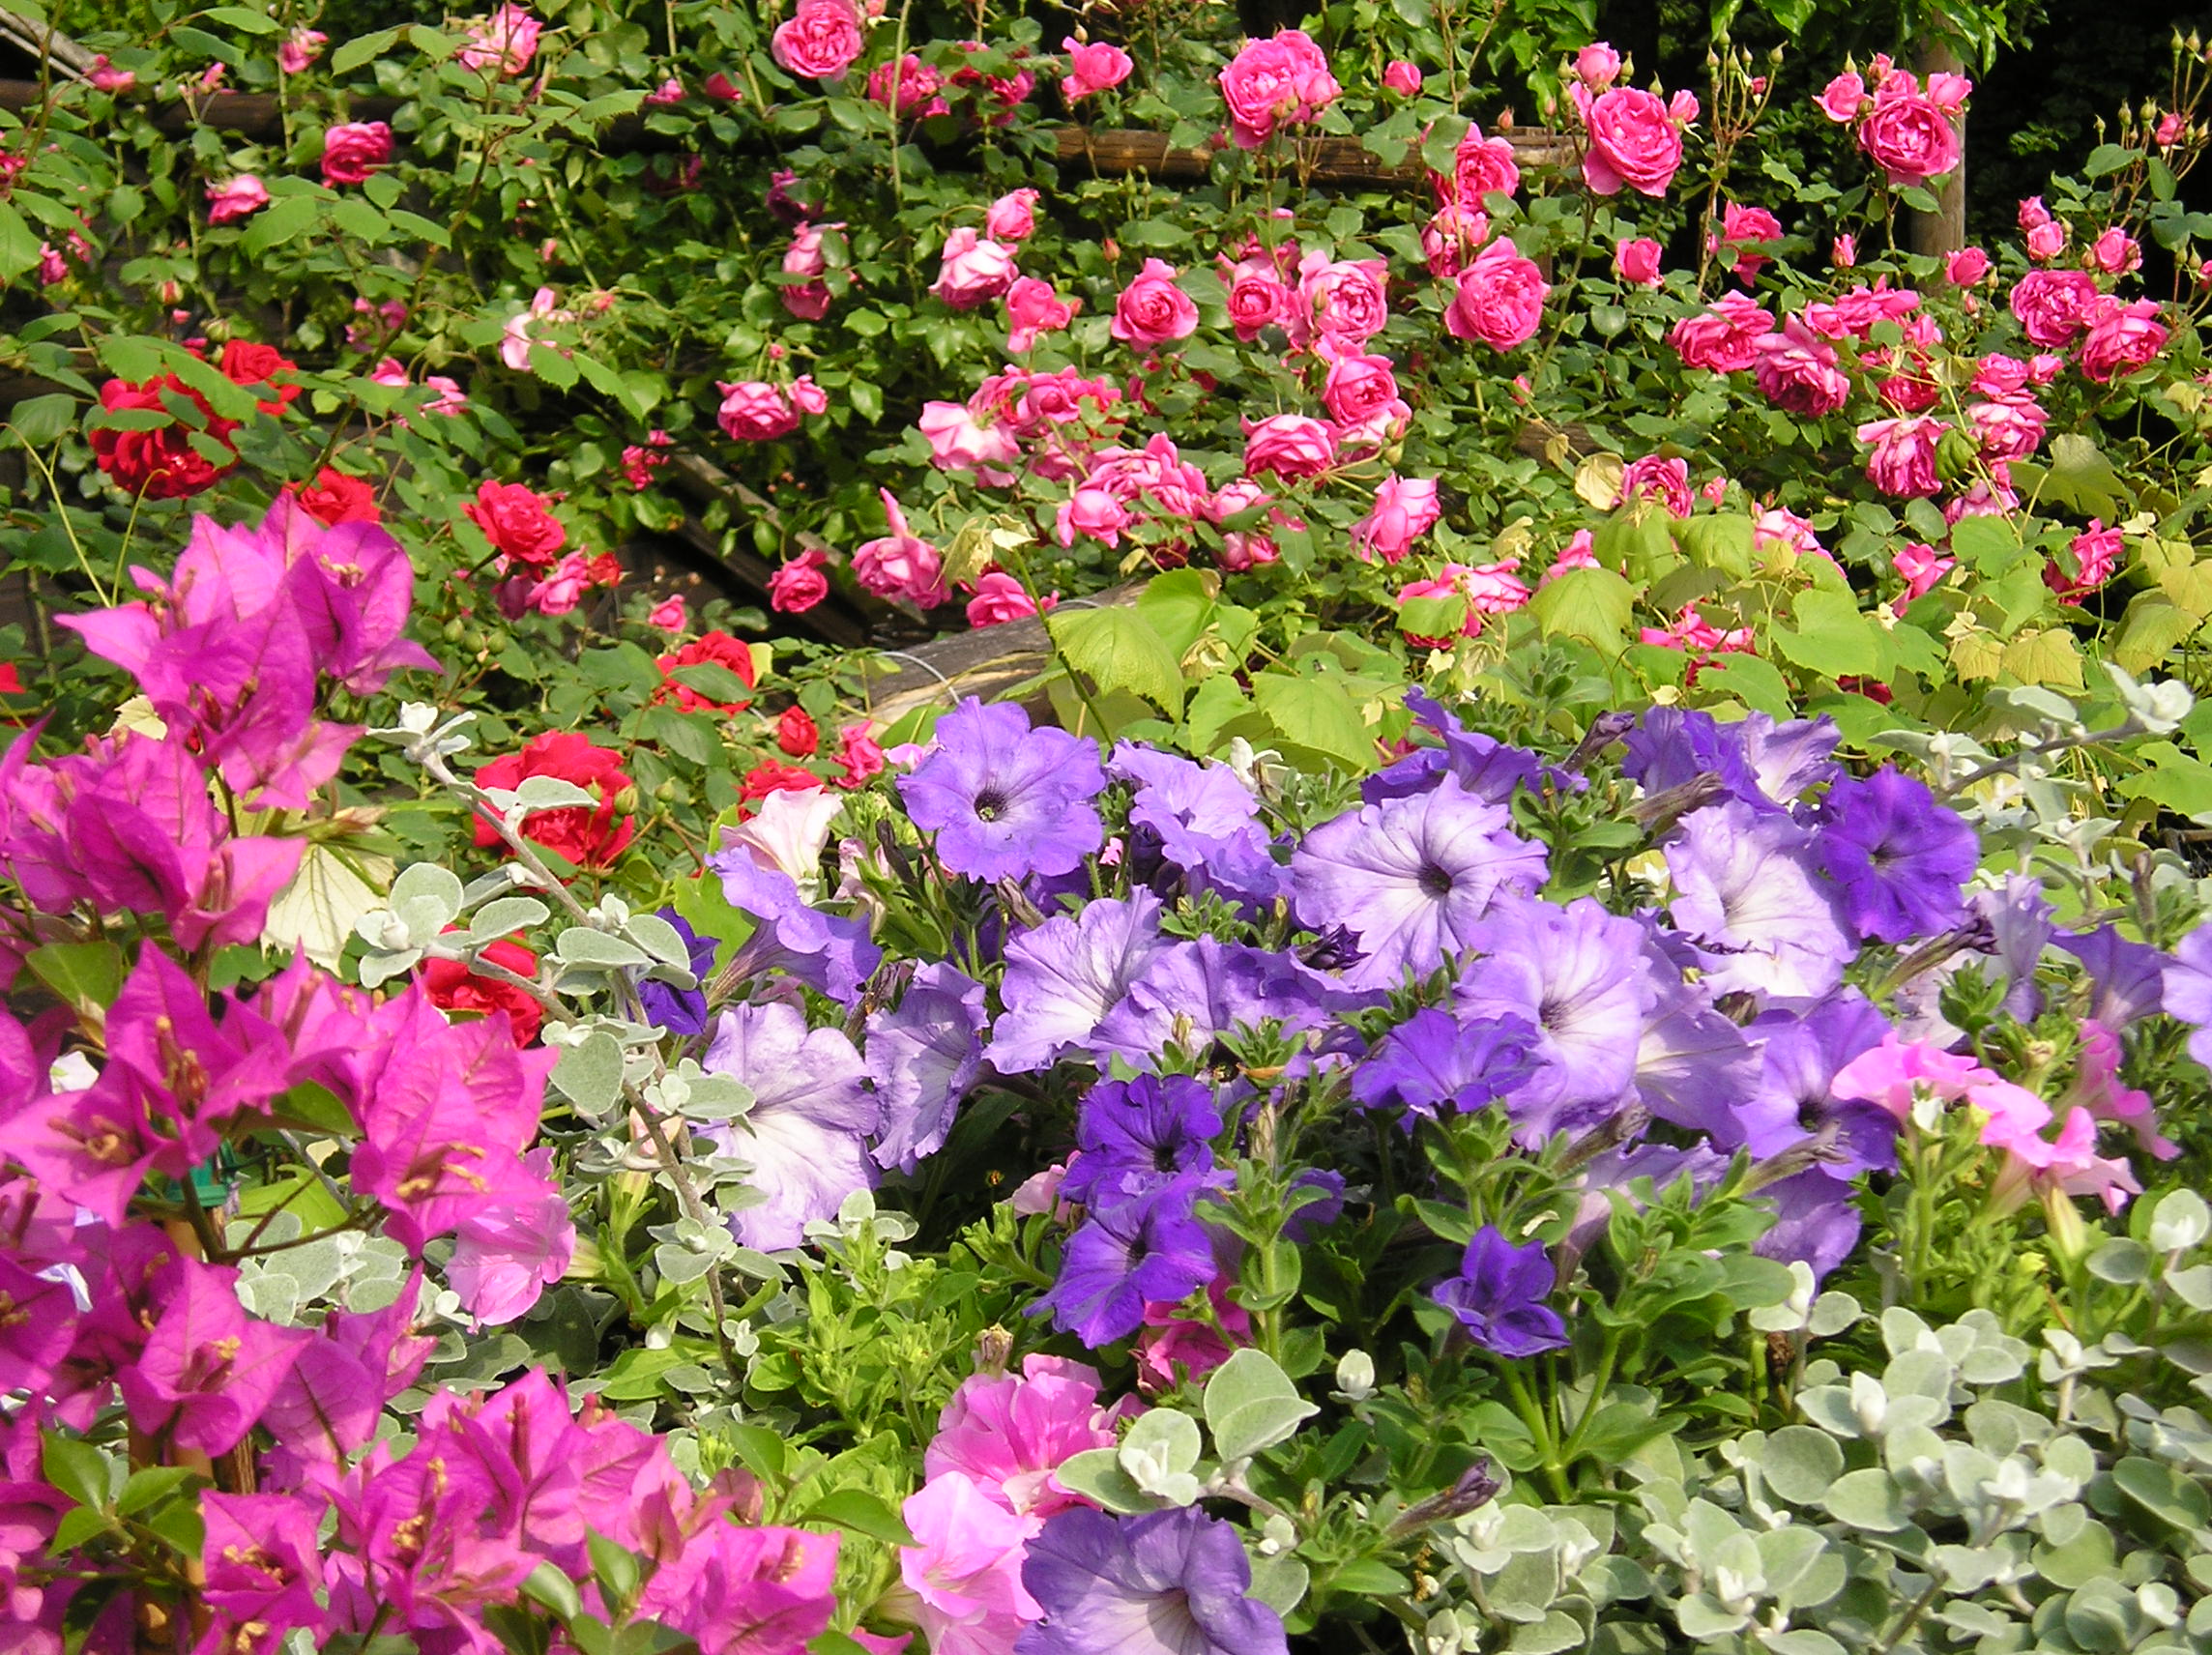
bougainvillea, petunia, roses, plant, flower, flowering plant, flora, shrub, annual plant, groundcover, garden, grass, herbaceous plant, rhododendron